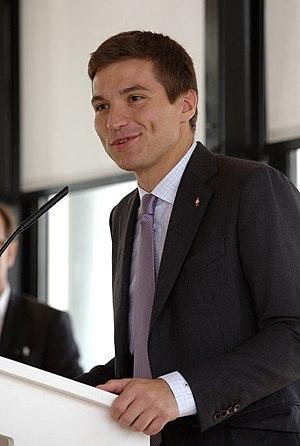
David Valence, maire de Saint-Dié-des-Vosges, lors de la remise du Prix Amerigo-Vespucci 2014.
Saint-Dié-des-Vosges est une commune du département des Vosges.